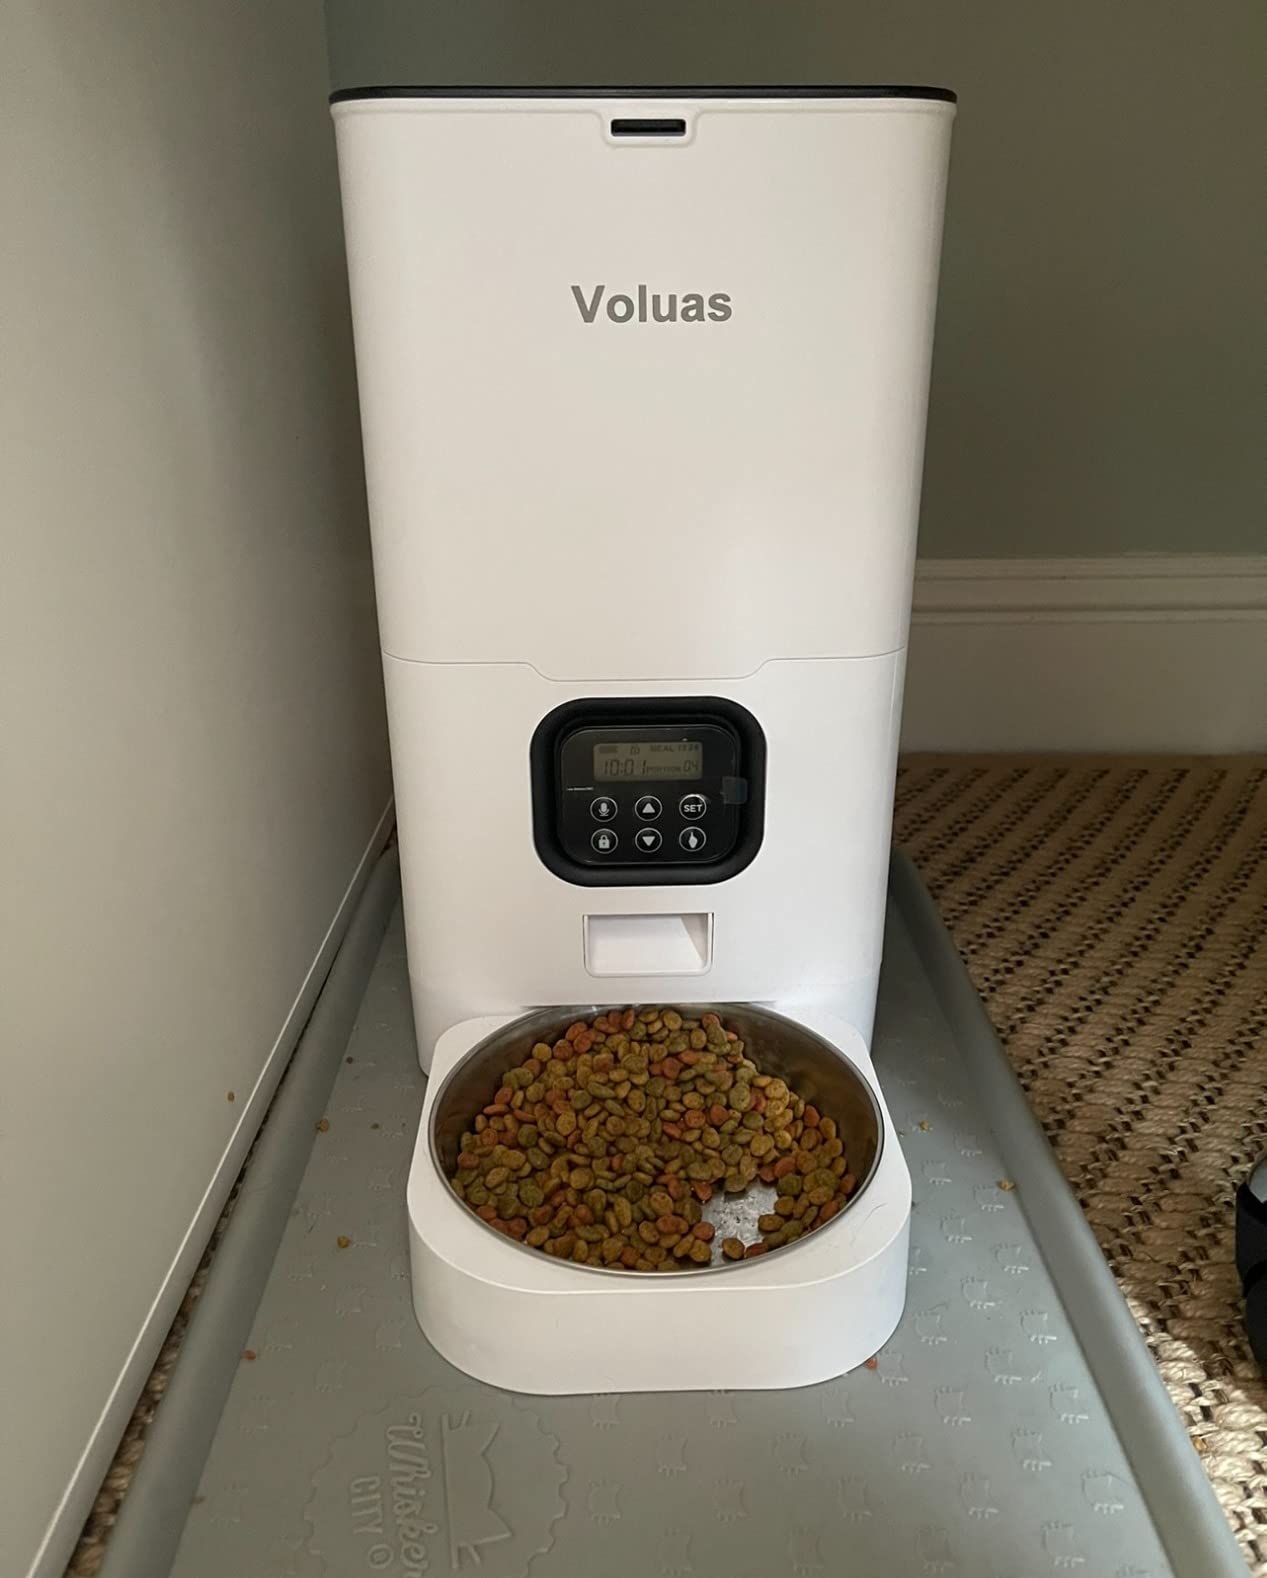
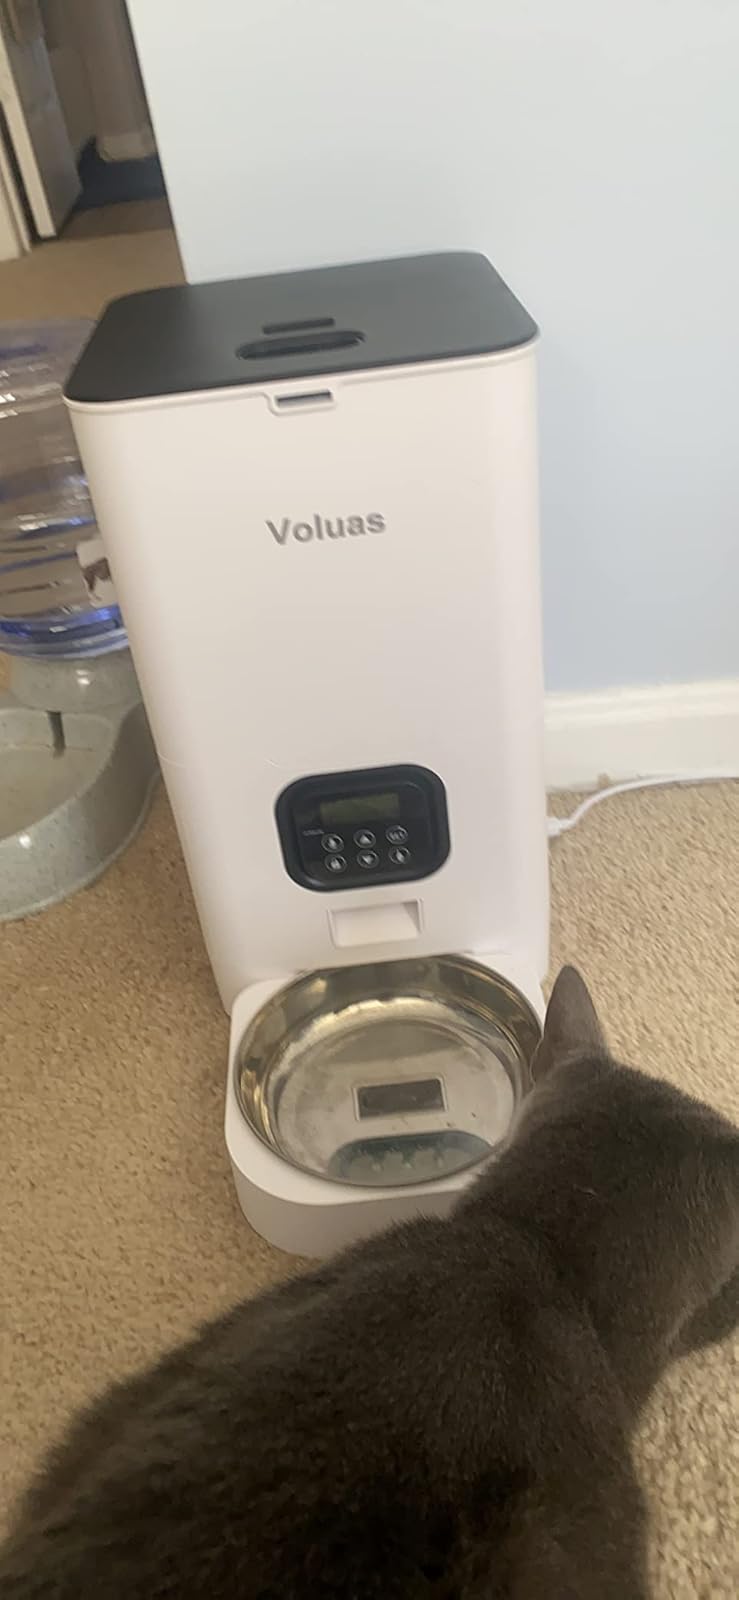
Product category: items_feeder
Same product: yes